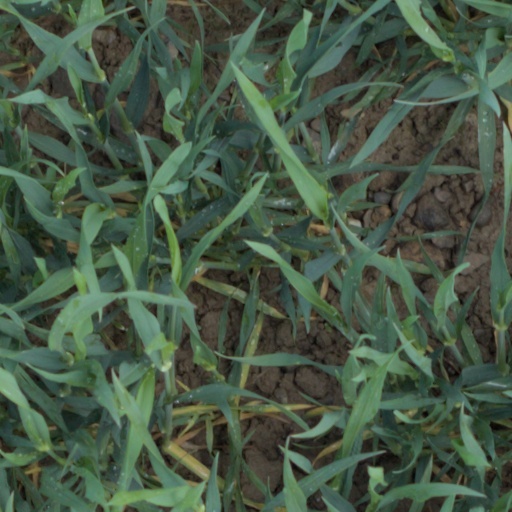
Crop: wheat